Disused railway stations on the Bristol to Exeter Line

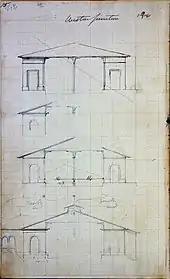
Drawings for Weston Junction Station, by Isambard Kingdom Brunel

This station was opened with the railway on 14 June 1841 and was initially named "Banwell", even though that village was quite some distance from the line. In fact a Sandford and Banwell railway station was opened on 3 August 1869 on the Cheddar Valley Railway and so this one on the main line was renamed "Worle". The settlement of Worle was, however, better served by a new station on the Weston Loop line when it opened on 1 March 1884 and so the one on the main line was renamed again, now being called "Puxton". Worle station on the Loop was itself closed on 2 January 1922 and so the main line station was given yet another name, now "Puxton and Worle". Despite all these names, the station is actually in the small village of St Georges.